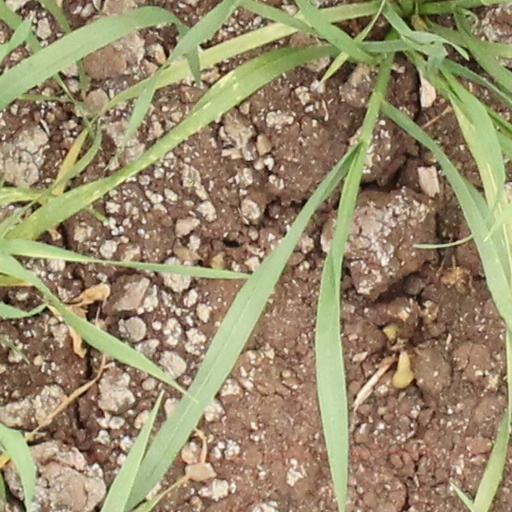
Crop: wheat